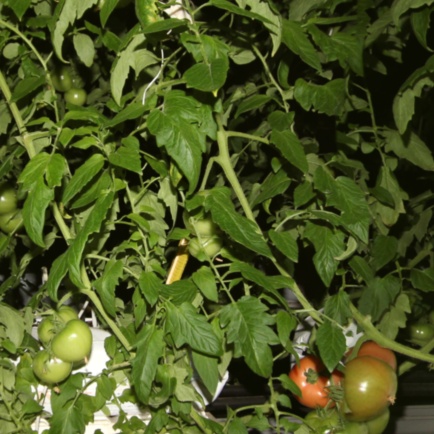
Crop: tomato